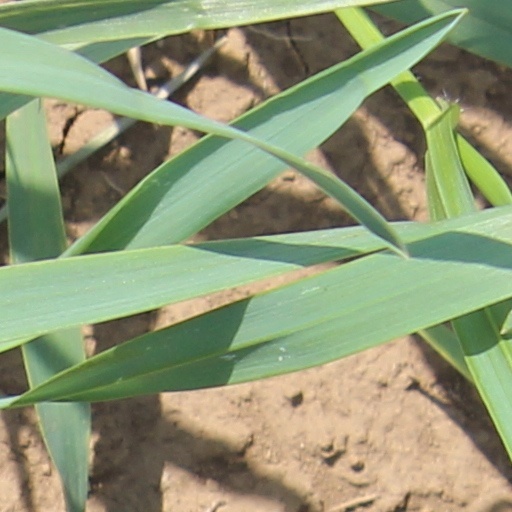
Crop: wheat